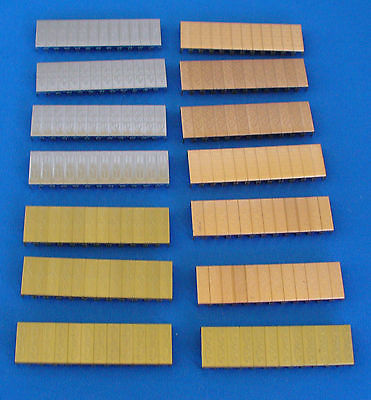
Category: stapler